2019 AFC Asian Cup knockout stage

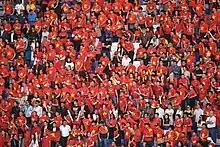
Vietnamese fans

Iran and Oman had only met once in the tournament, a 2–2 draw back in 2004.